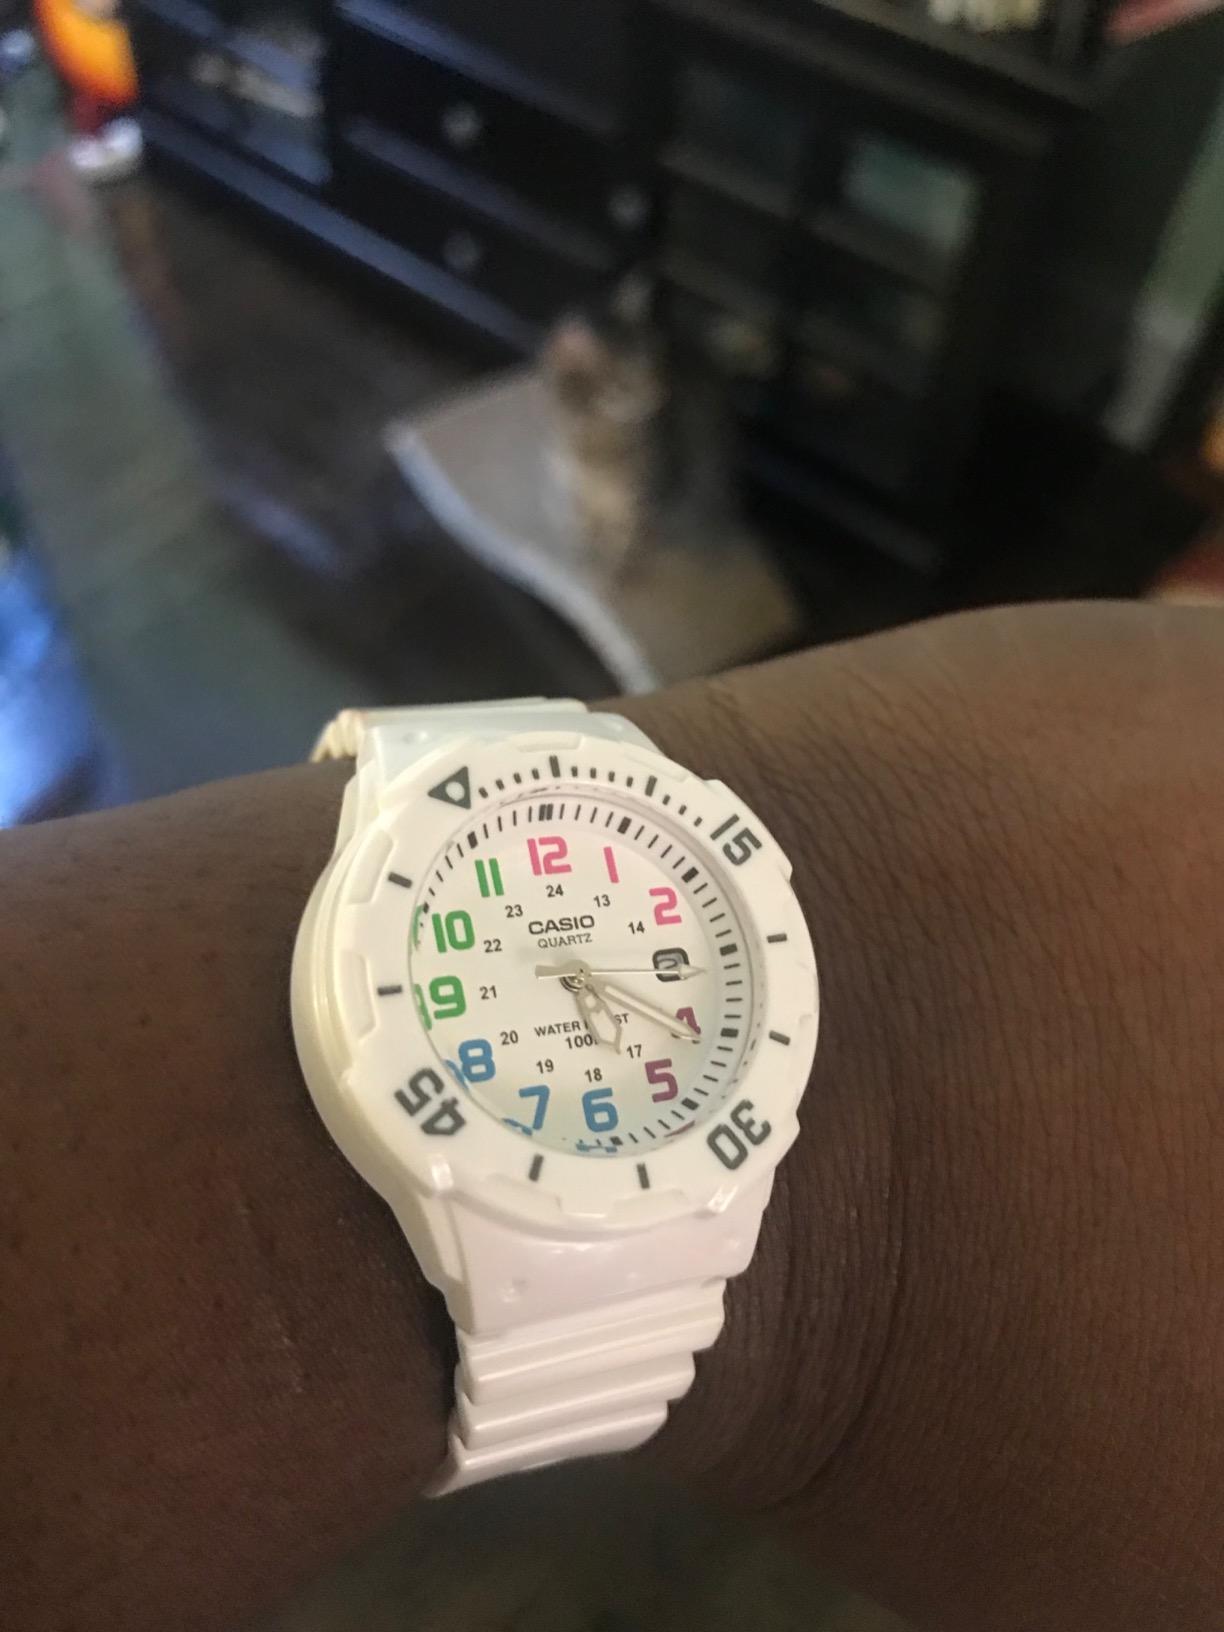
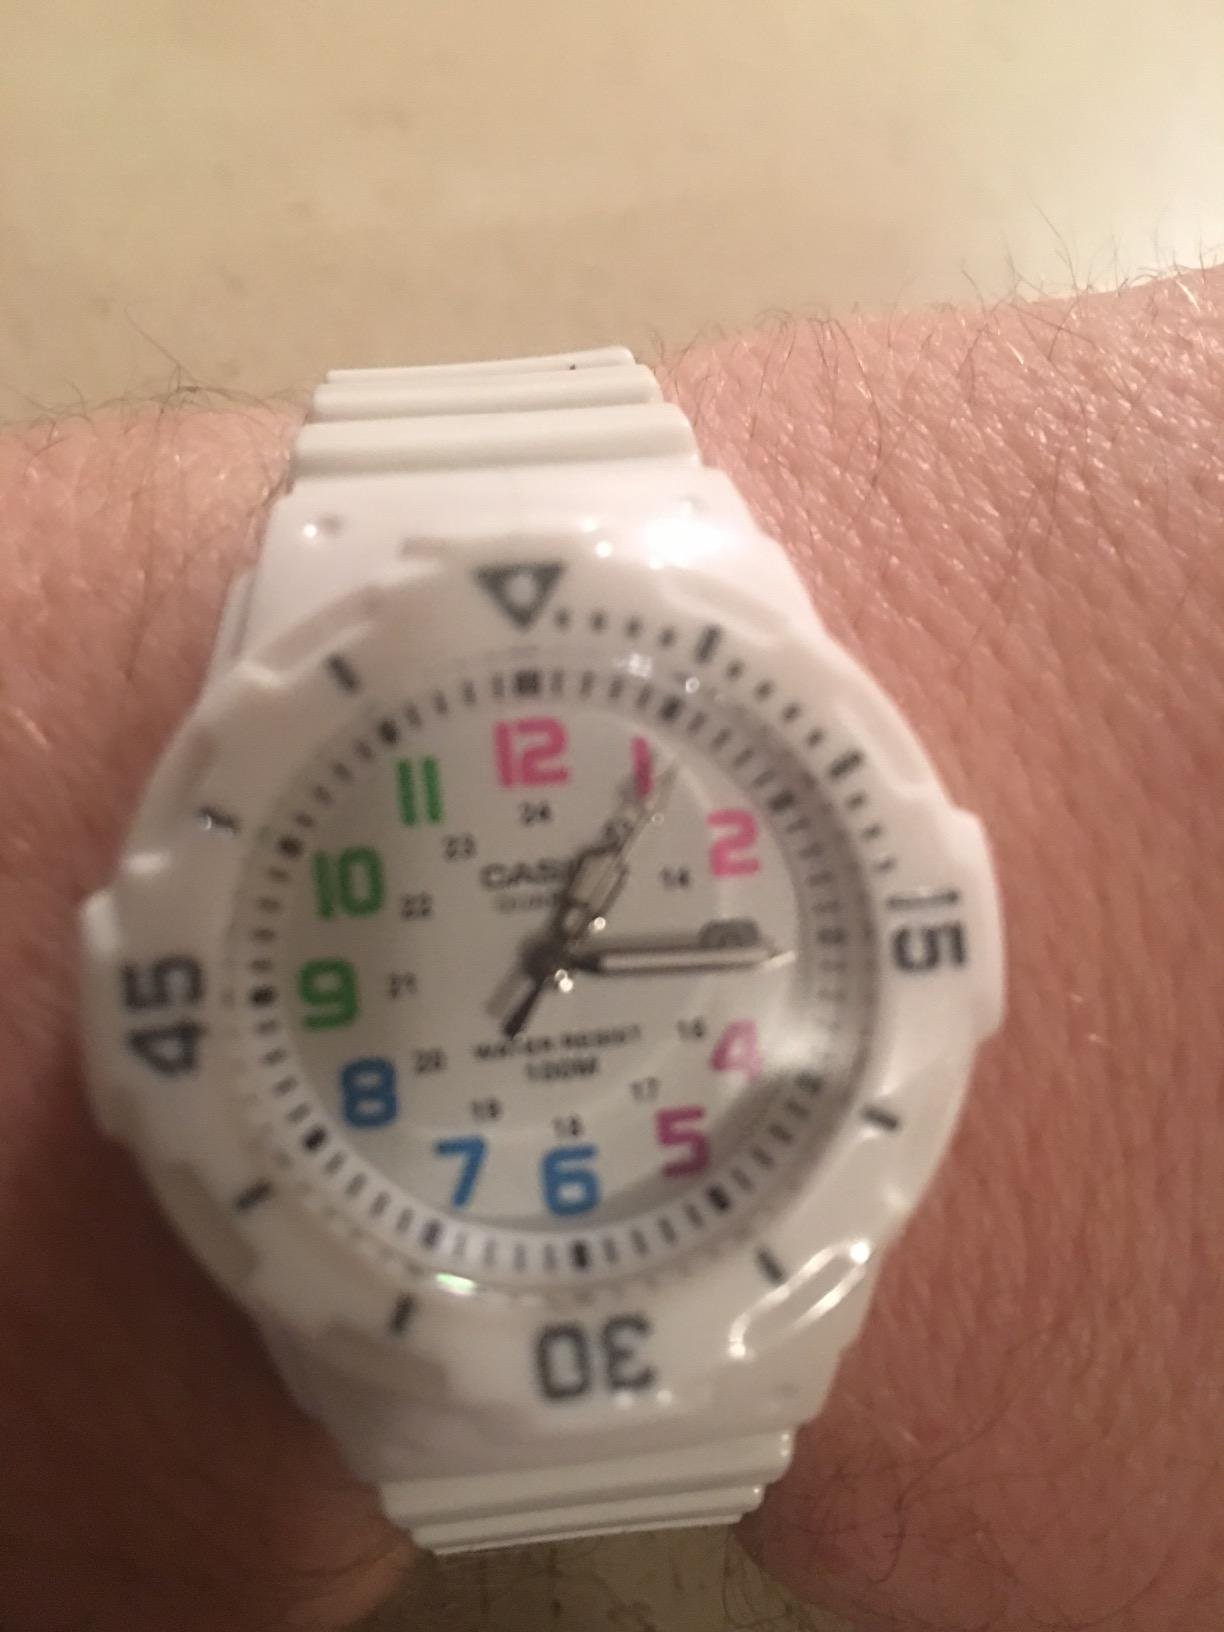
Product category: accessories_watch
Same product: yes